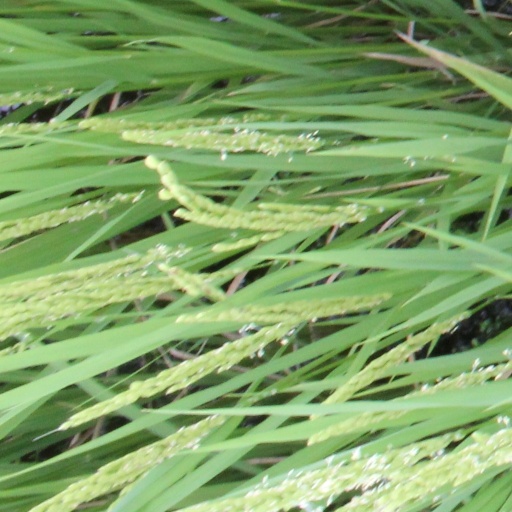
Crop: rice